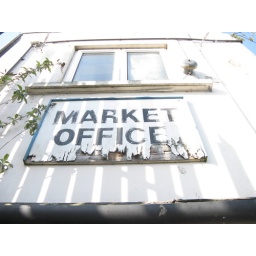
Market office sign in poor repair, Open Market, Brighton.